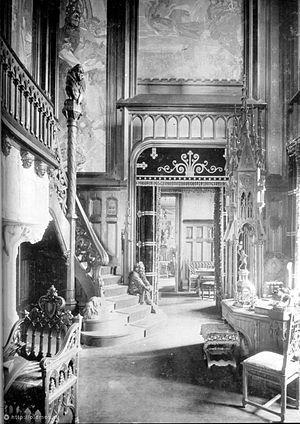
Franz Albert Schechtel, né le 7 août 1859 à Saint-Pétersbourg et mort le 7 juillet 1926 à Moscou, est un architecte russe, descendant d'Allemands de la Volga catholiques, qui fut surtout actif à Moscou construisant en vingt ans cinq théâtres, cinq églises, trente-neuf hôtels particuliers et immeubles, la gare de Iaroslavl et nombre de constructions, dans le style néorusse, ou encore Modern Style.